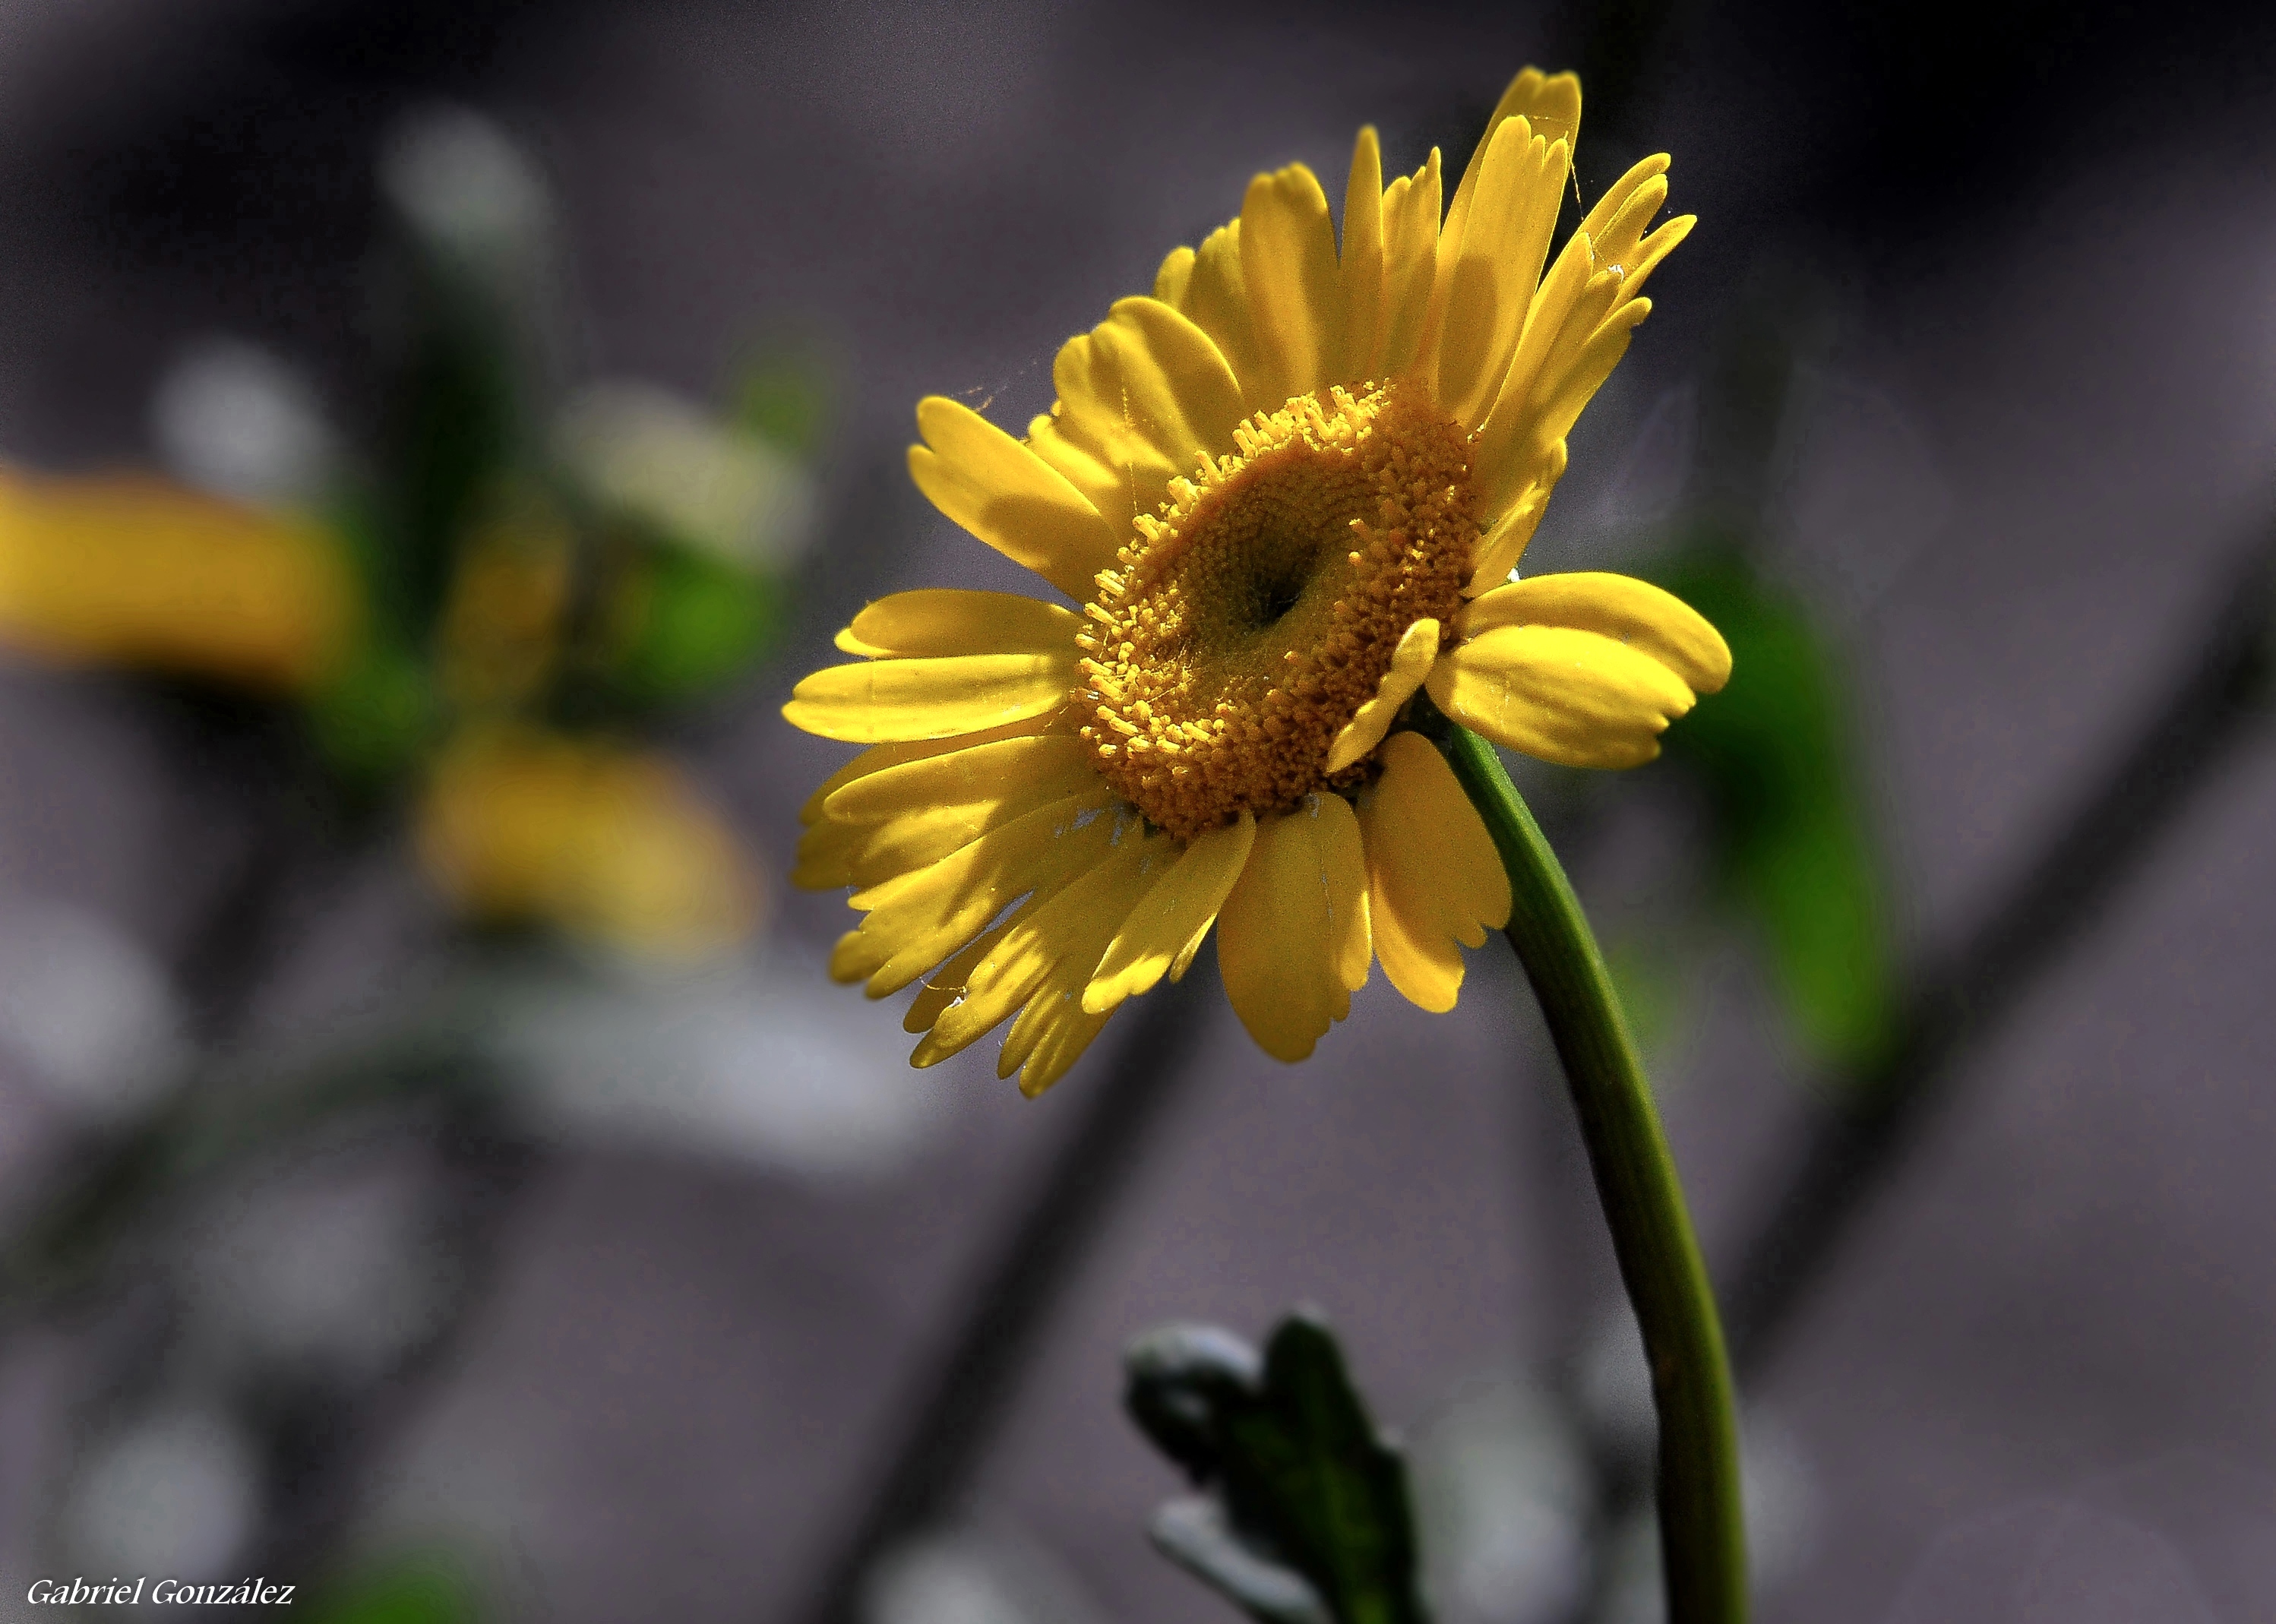
nature, blossom, plant, flower, petal, daisy, macro, botany, yellow, flora, wildflower, flowers, close up, naturaleza, flores, nectar, nikond90, ggl1, gaby1, sigma50500mm, 50500, gabrielcorua, xelodegalicia, macro photography, flowering plant, daisy family, oxeye daisy, plant stem, land plant